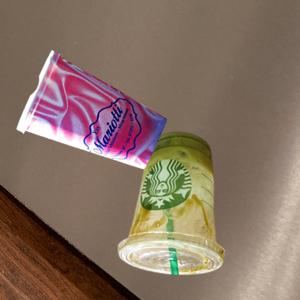
Label: cups